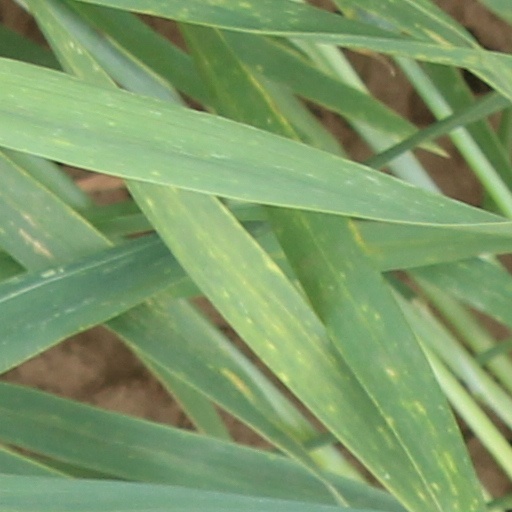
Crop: wheat